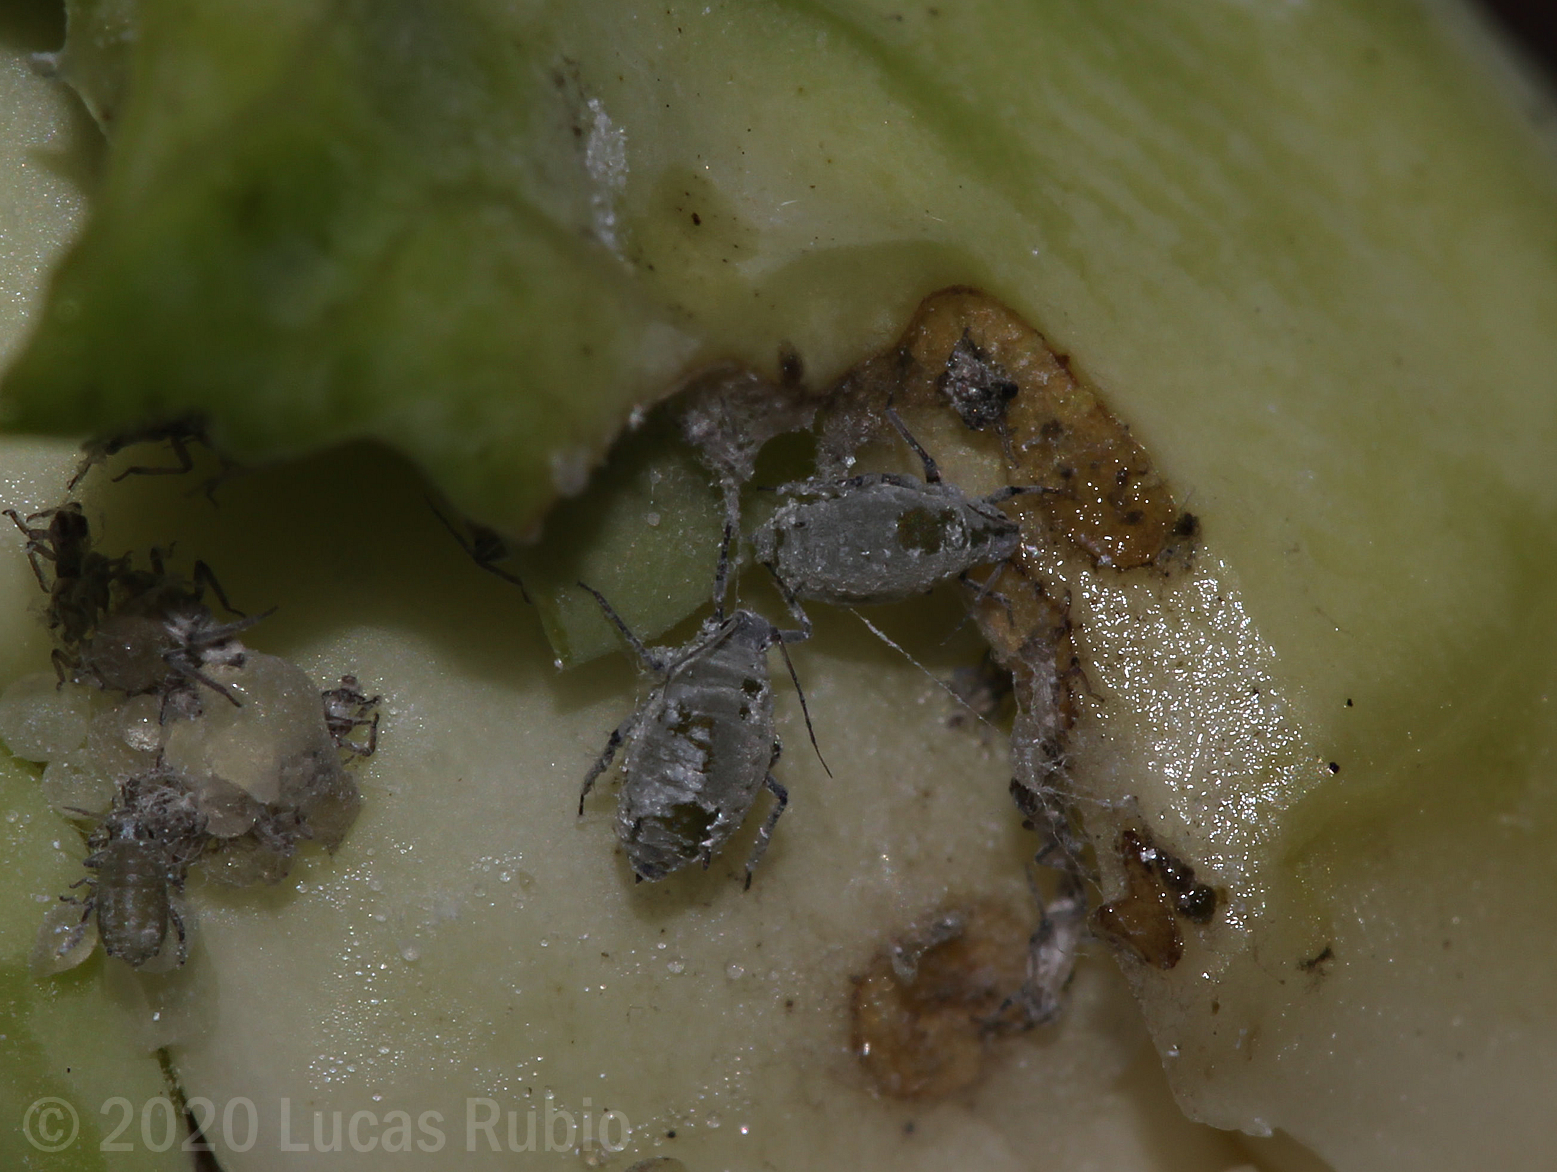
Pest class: cabbage_aphid